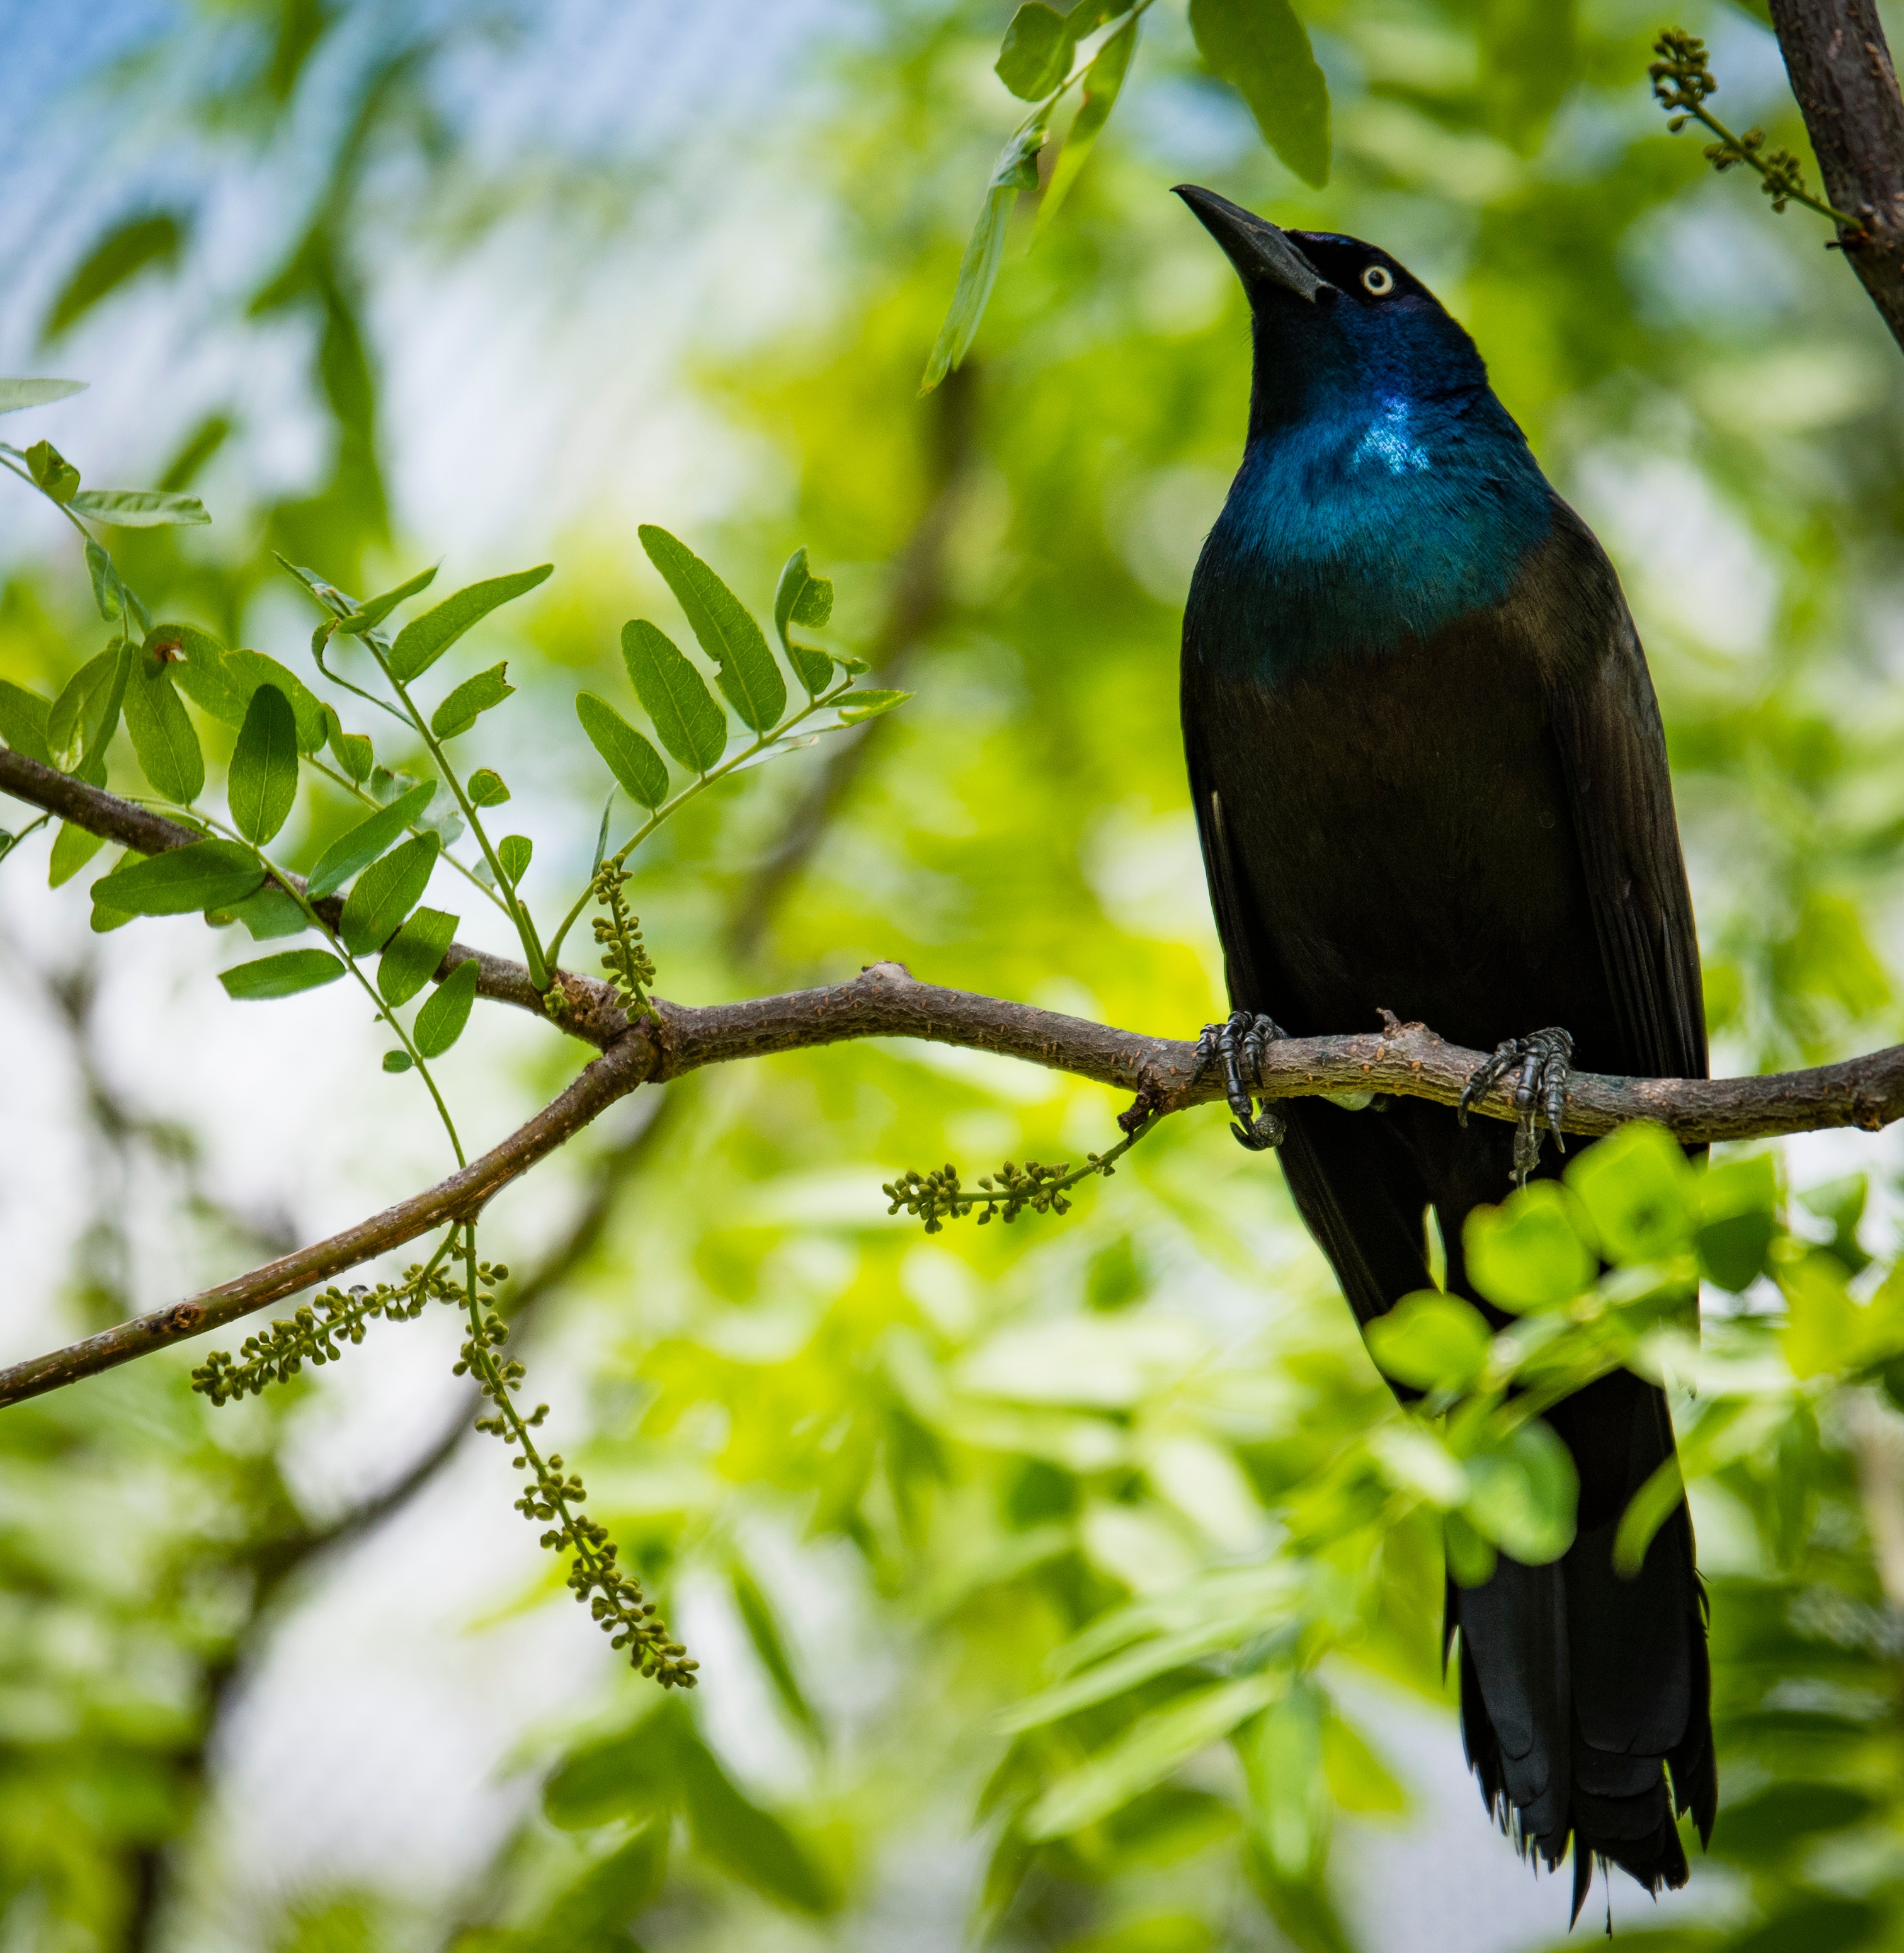
nature, branch, bird, flower, wildlife, green, beak, feather, fauna, twig, vertebrate, blackbird, bud, perching bird